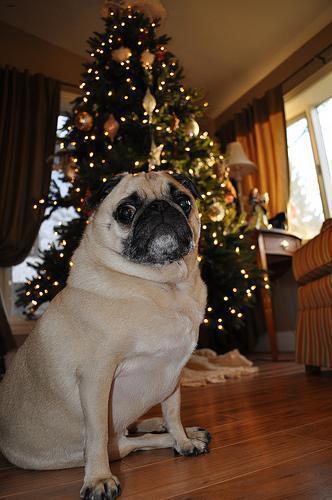
pug